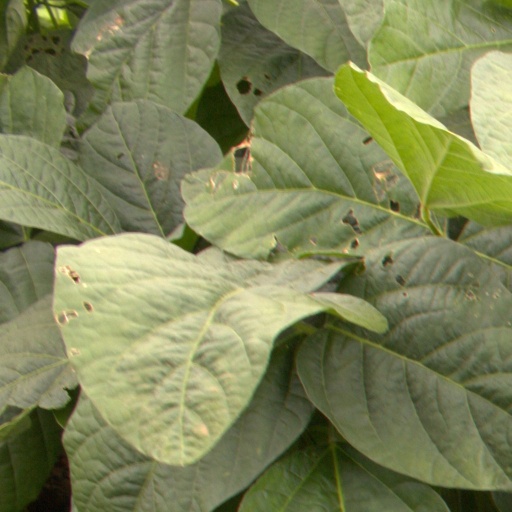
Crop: soybean